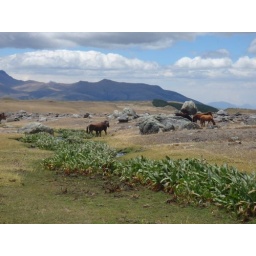
Wild horses grazing near the river